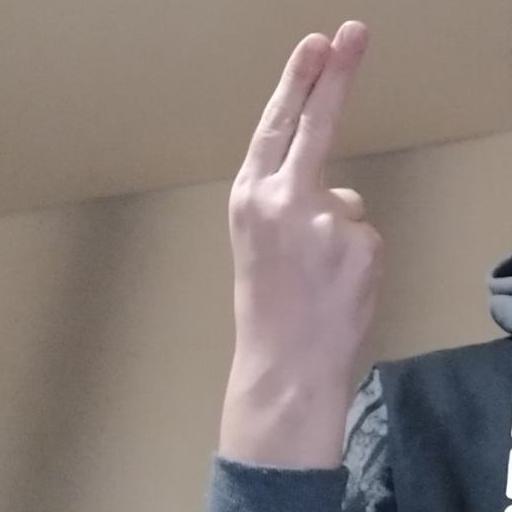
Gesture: two_up_inverted